Yellow stingray

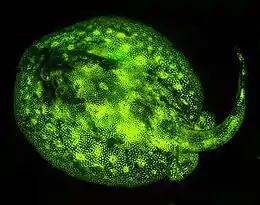
Biofluorescence of the yellow stingray

During the day, the yellow stingray is fairly inactive and spends much time buried under a thin layer of sediment or lying motionless in vegetation. Tracking studies have shown that it generally remains within a small home range of around , with individuals covering only a portion of the entire area on any particular day. It favors the boundaries between different terrain, such as sand and reef. Its periscopic eyes give it a 360° panoramic view of its surroundings; each eye bears an elaborate covering or "operculum" that allows fine control over the amount of light entering the pupil. Therefore, the resting ray is well equipped to detect approaching predators, which may potentially include any large carnivorous fish such as the tiger shark ("Galeocerdo cuvier"). The yellow stingray is most sensitive to sounds of 300–600 Hertz, which is fairly typical among sharks and rays that have been investigated thus far. It and other stingrays have a large brain relative to other rays, comprising around 1–2% of the body weight.